Álvaro Uribe

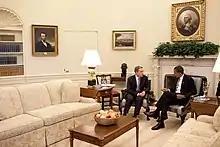
Uribe and US president Barack Obama

The Uribe administration has maintained generally positive diplomatic relations with Spain and most Latin American nations. It signed several accords, including one in 2004 for the joint construction of a pipeline with Venezuela, a security and anti-drug trafficking cooperation deal with Paraguay in 2005, a commercial and technological cooperation agreement with Bolivia in 2004, a defense agreement with Spain (which was modified in 2004 but still remained valid), and economic and cultural agreements with the People's Republic of China in April 2005.